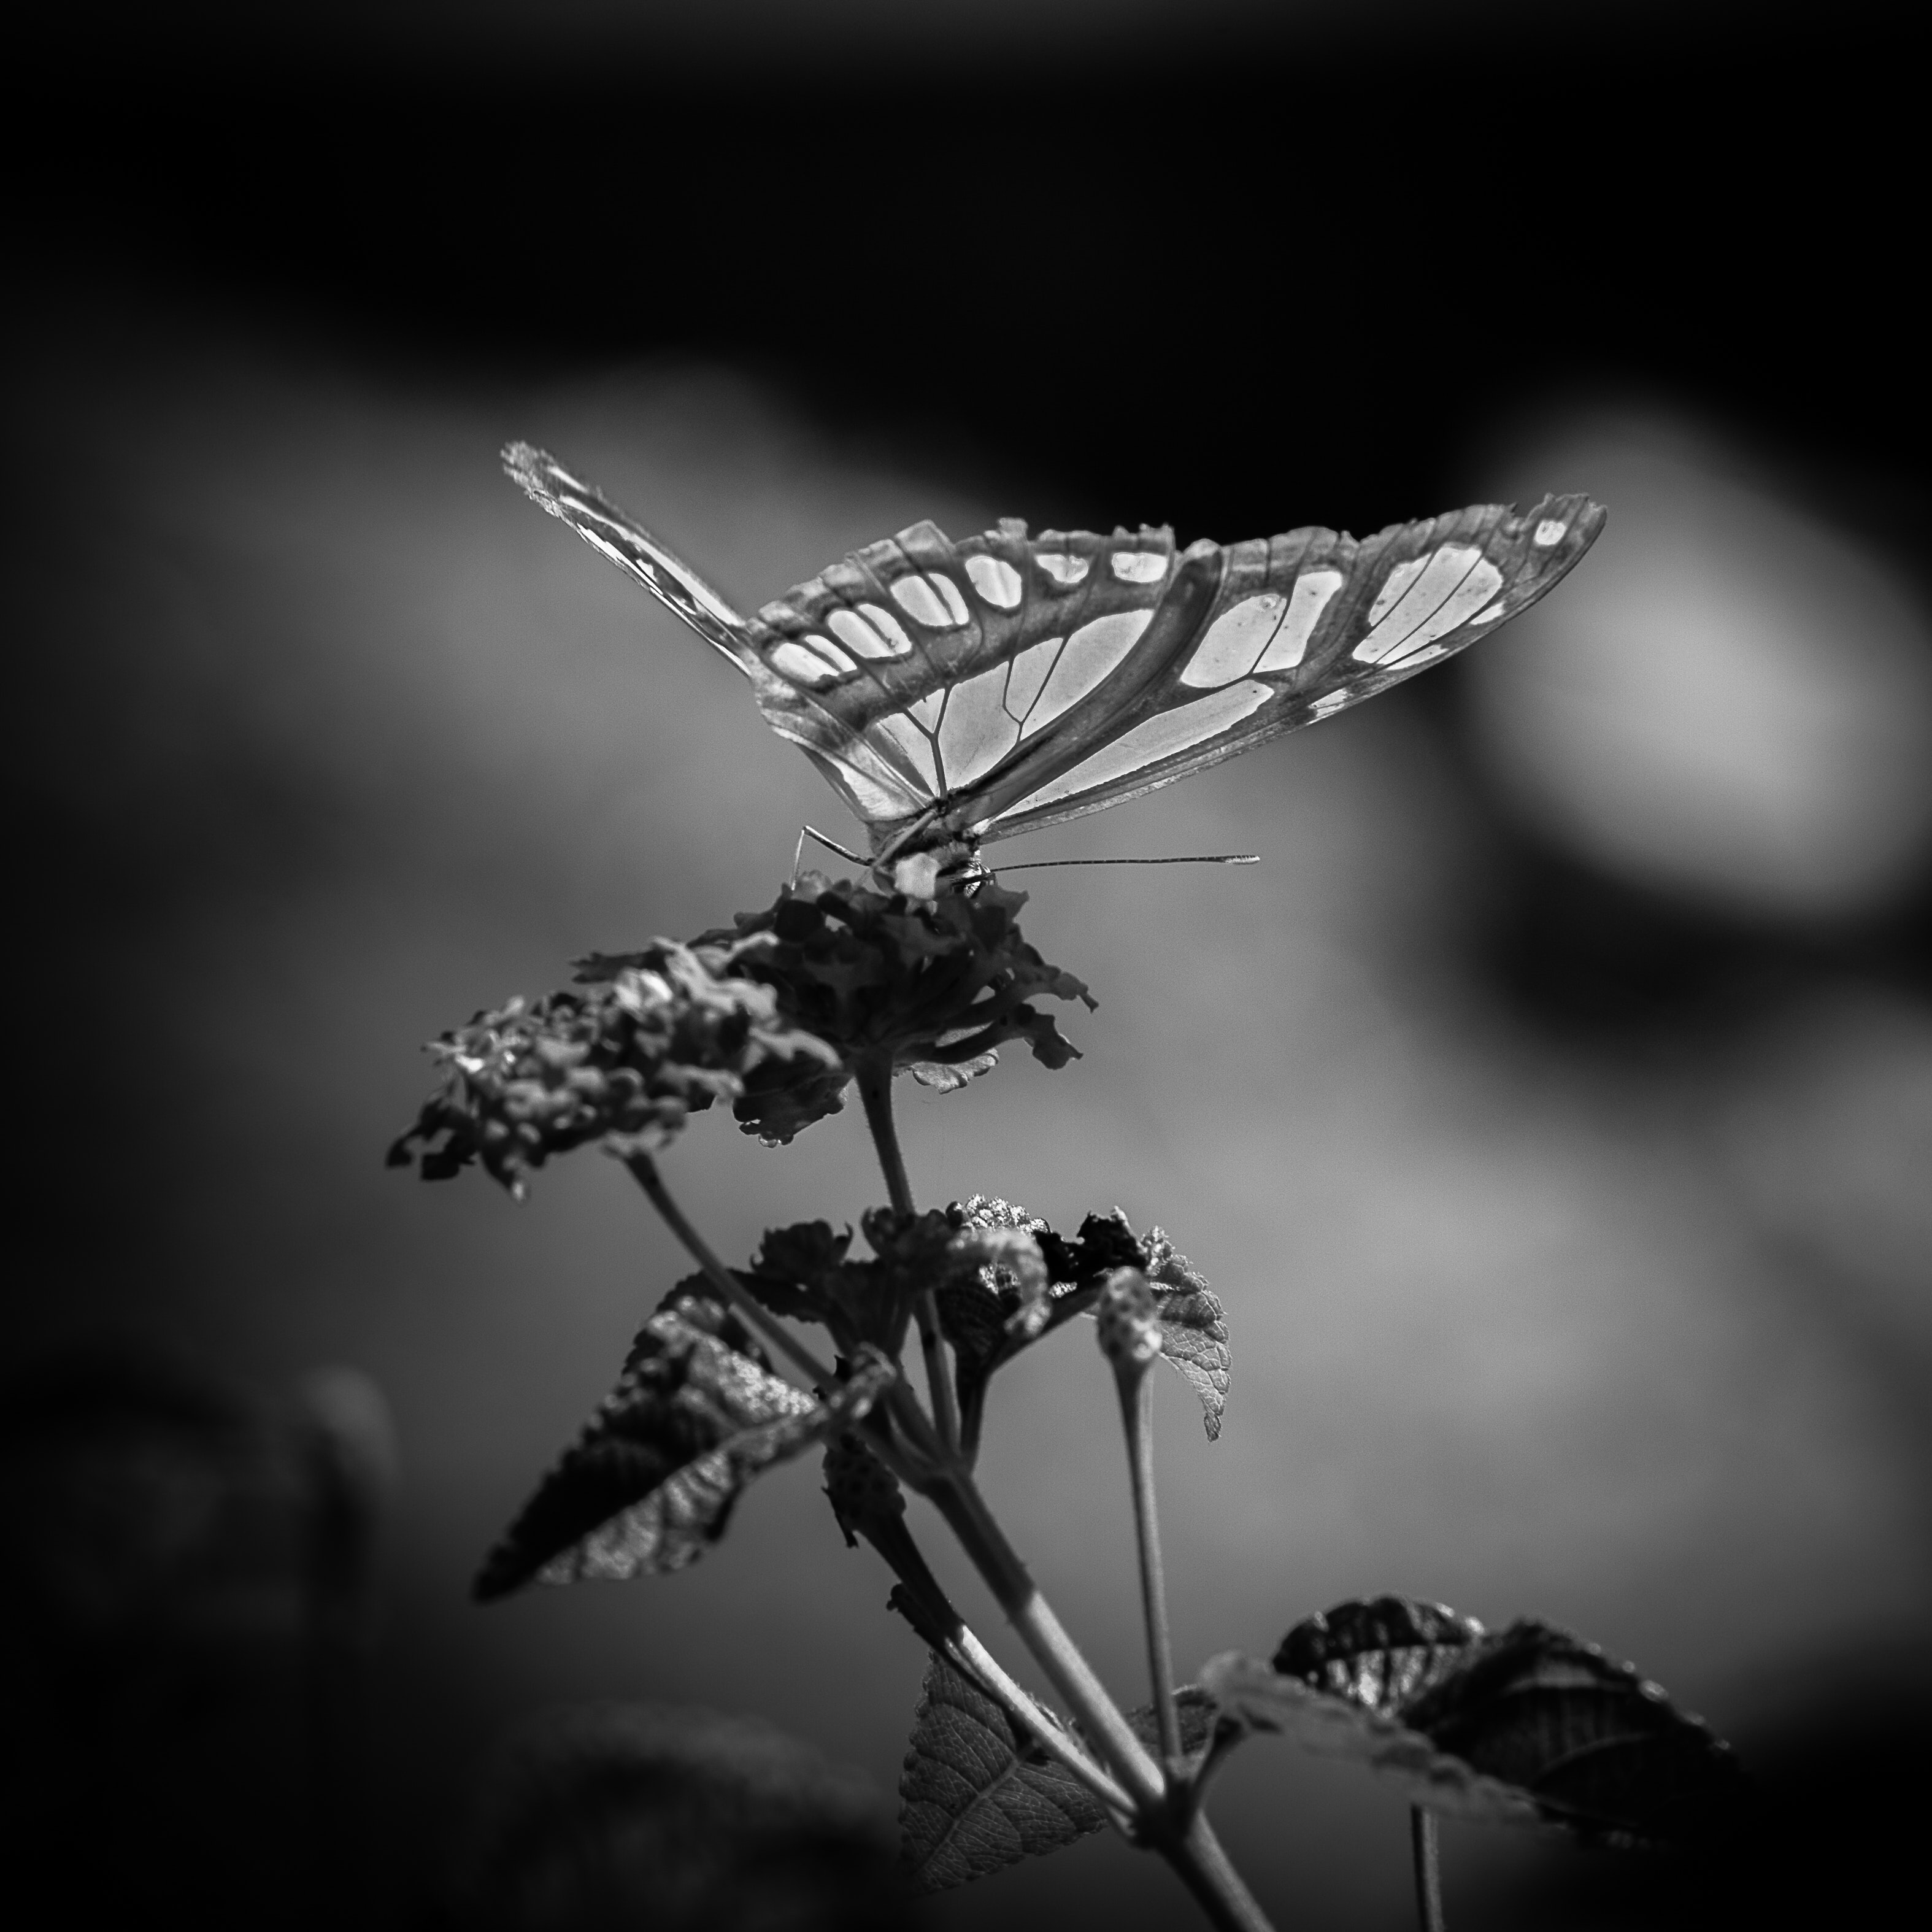
natural, plant, pollinator, arthropod, insect, black, butterfly, flower, twig, black and white, style, moths and butterflies, petal, monochrome photography, wing, monochrome, flash photography, art, darkness, wildlife, pest, macro photography, flowering plant, Pedicel, pollen, still life photography, tree, stock photography, natural landscape, plant stem, shadow, Transparent material, membrane winged insect, invertebrate, lycaenid, net winged insects, fly, brush footed butterfly, metal, wildflower